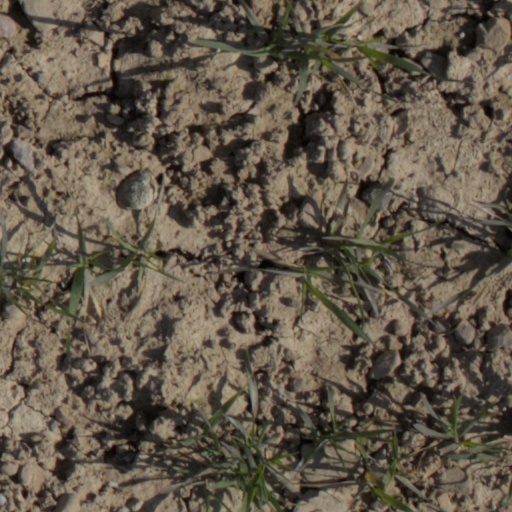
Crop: wheat